UCLouvain Brussels Woluwe

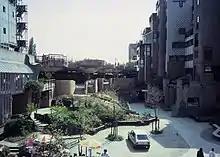
"Place de l'Alma" in 1982.

Similar to Louvain-la-Neuve, a planned city built in the 1970s, the Woluwe site is built on an urban and neo-pedestrian model. The campus is centered around the "Place de l'Alma", the main square built on different levels, whose buildings are now listed as protected monuments. From the very beginning, the Alma square is planned to include the university's administrative services (the "Mairie"), commercial and leisure facilities, particularly in the vast "Mémé" complex, as well as a metro station, Alma, considered to be a total artwork. The metro station was initially planned under the university hospital. Indeed, a large space in the state of structural work exists under the hospital, hidden from the public.